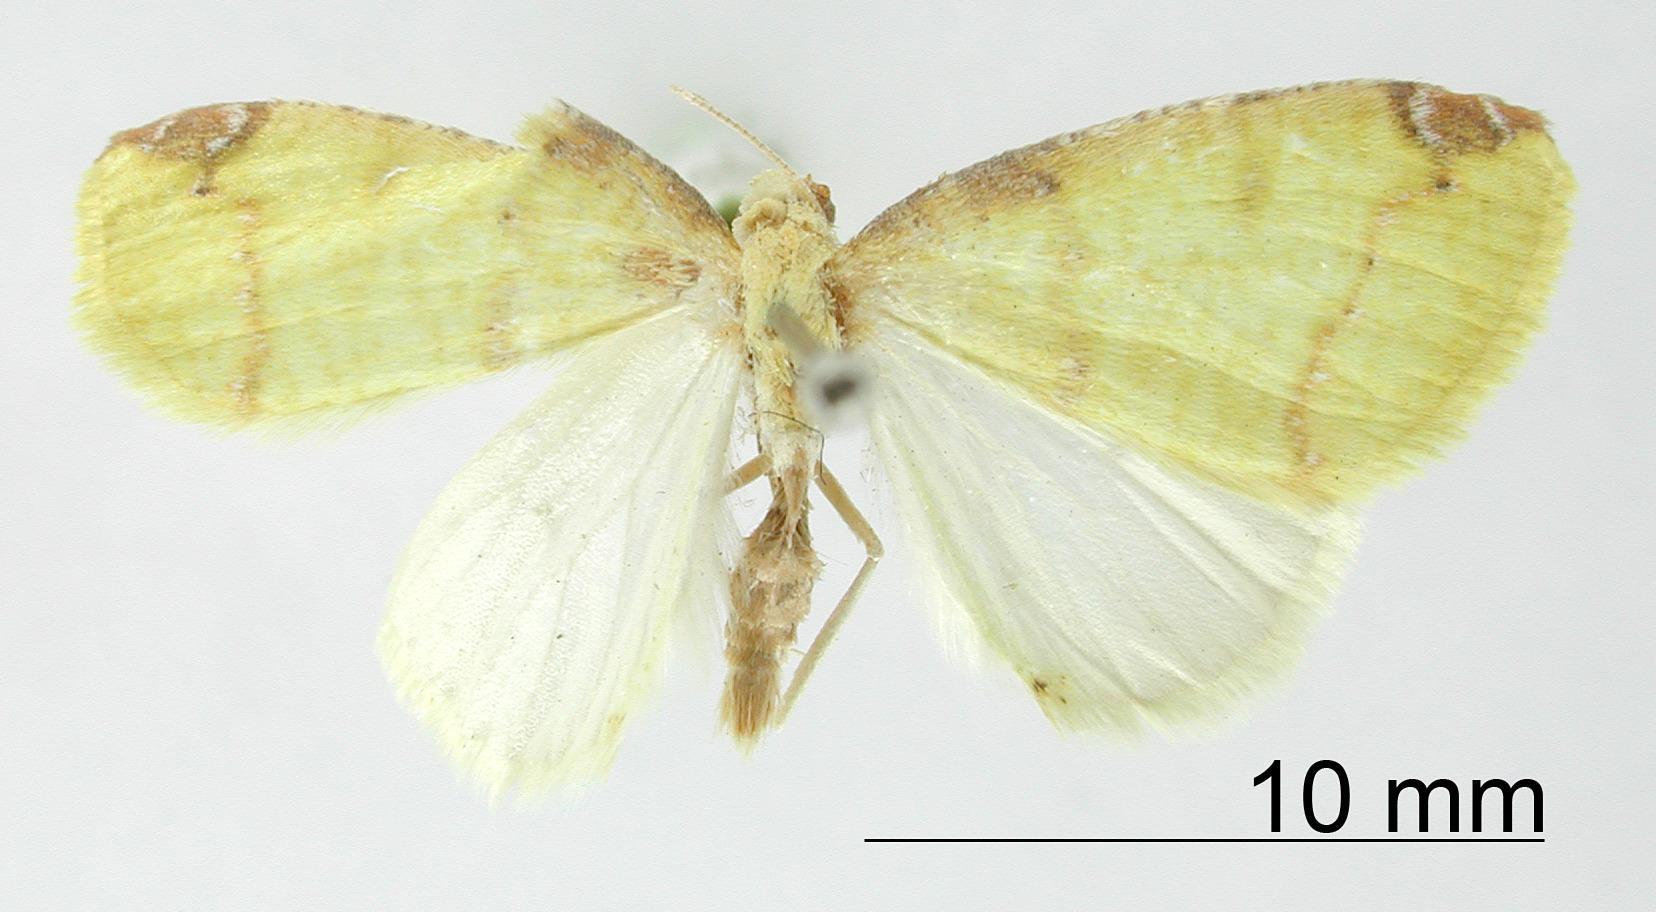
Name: Perusia aurata
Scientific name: Perusia aurata Dognin, 1913
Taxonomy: Animalia, Arthropoda, Insecta, Lepidoptera, Geometridae, Ennominae
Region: [Not Stated]
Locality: [Not Stated], Salta, Argentina
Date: [Not Stated]